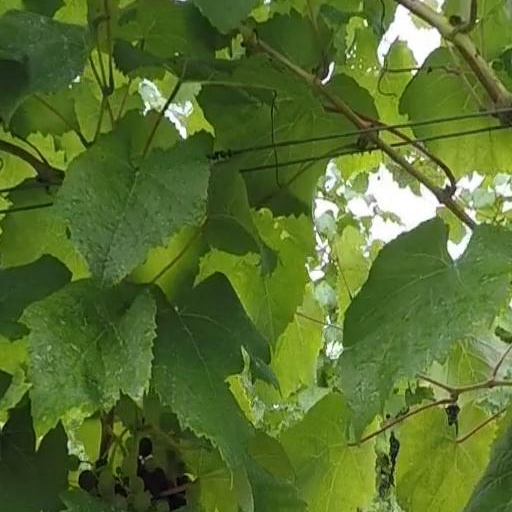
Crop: grape